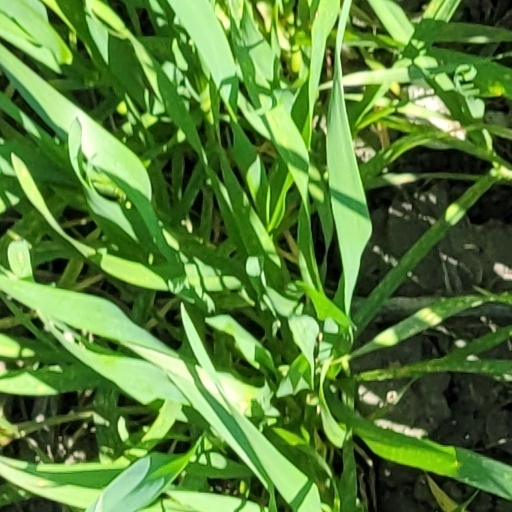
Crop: wheat